Gedalia Schorr

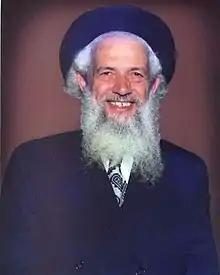
Rabbi Gedalia Schorr

Gedalyahu HaLevi Schorr (27 November 1910 – 2 July 1979; 7 Tammuz 5739), also known as Gedalia Schorr, was a prominent rabbi and rosh yeshiva. He was called the "first American Gadol" (Torah giant) by Rabbi Aharon Kotler. Rabbi Meir Shapiro, the rosh yeshiva of Chachmei Lublin, remarked that Rabbi Schorr had the most brilliant mind he ever encountered in America, and one of the most brilliant in the entire world. He said this when Rabbi Schorr was only nineteen years old.